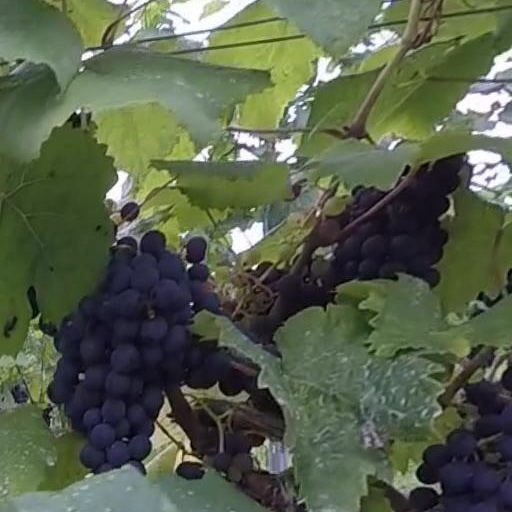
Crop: grape